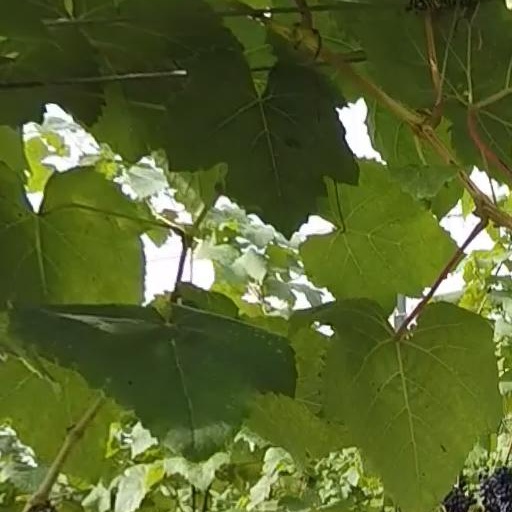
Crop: grape